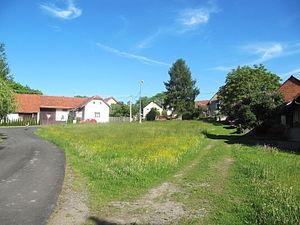
Staňkovice est une commune du district de Kutná Hora, dans la région de Bohême-Centrale, en République tchèque. Sa population s'élevait à 287 habitants en 2020.